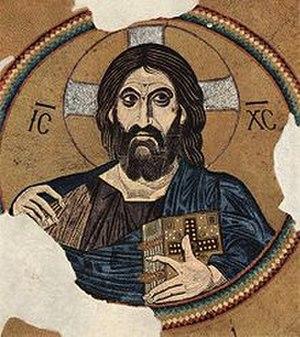
Le monastère de Daphni ou Dafni est un monastère byzantin du XIᵉ siècle bâti sur les ruines d’un premier monastère fondé au VIᵉ siècle et situé à 11 km au nord-ouest du centre d’Athènes, à mi-chemin sur la voie sacrée qui conduisait à Éleusis. Il est inscrit au patrimoine mondial de l'UNESCO depuis 1990. Fortement endommagé par un tremblement de terre en 1999, il est resté fermé plusieurs années durant les travaux de restauration, mais est maintenant rouvert au public.